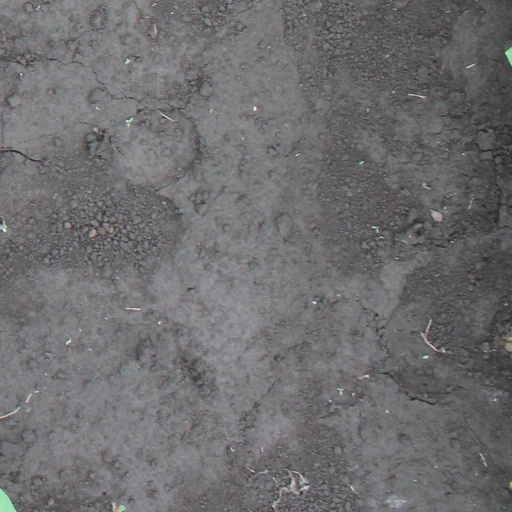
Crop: soybean